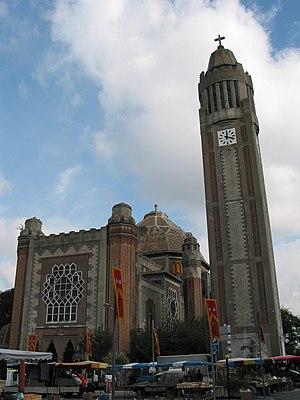
Comines (Nord) (France), l'église Saint-Chrysole (1925) .